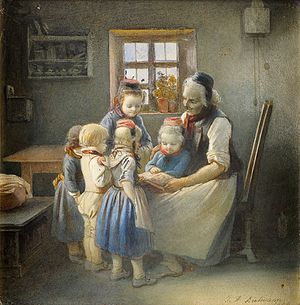
Mundtlig overlevering
Bedstemors historier, maleri af Jakob Fürchtegott Dielmann
Mundtlig overlevering er betegnelse for de processer som leveregler, historier, begivenheder, sagn, myter, ritualer, traditioner, m.m. videregives uden anvendelse af et skriftsprog.